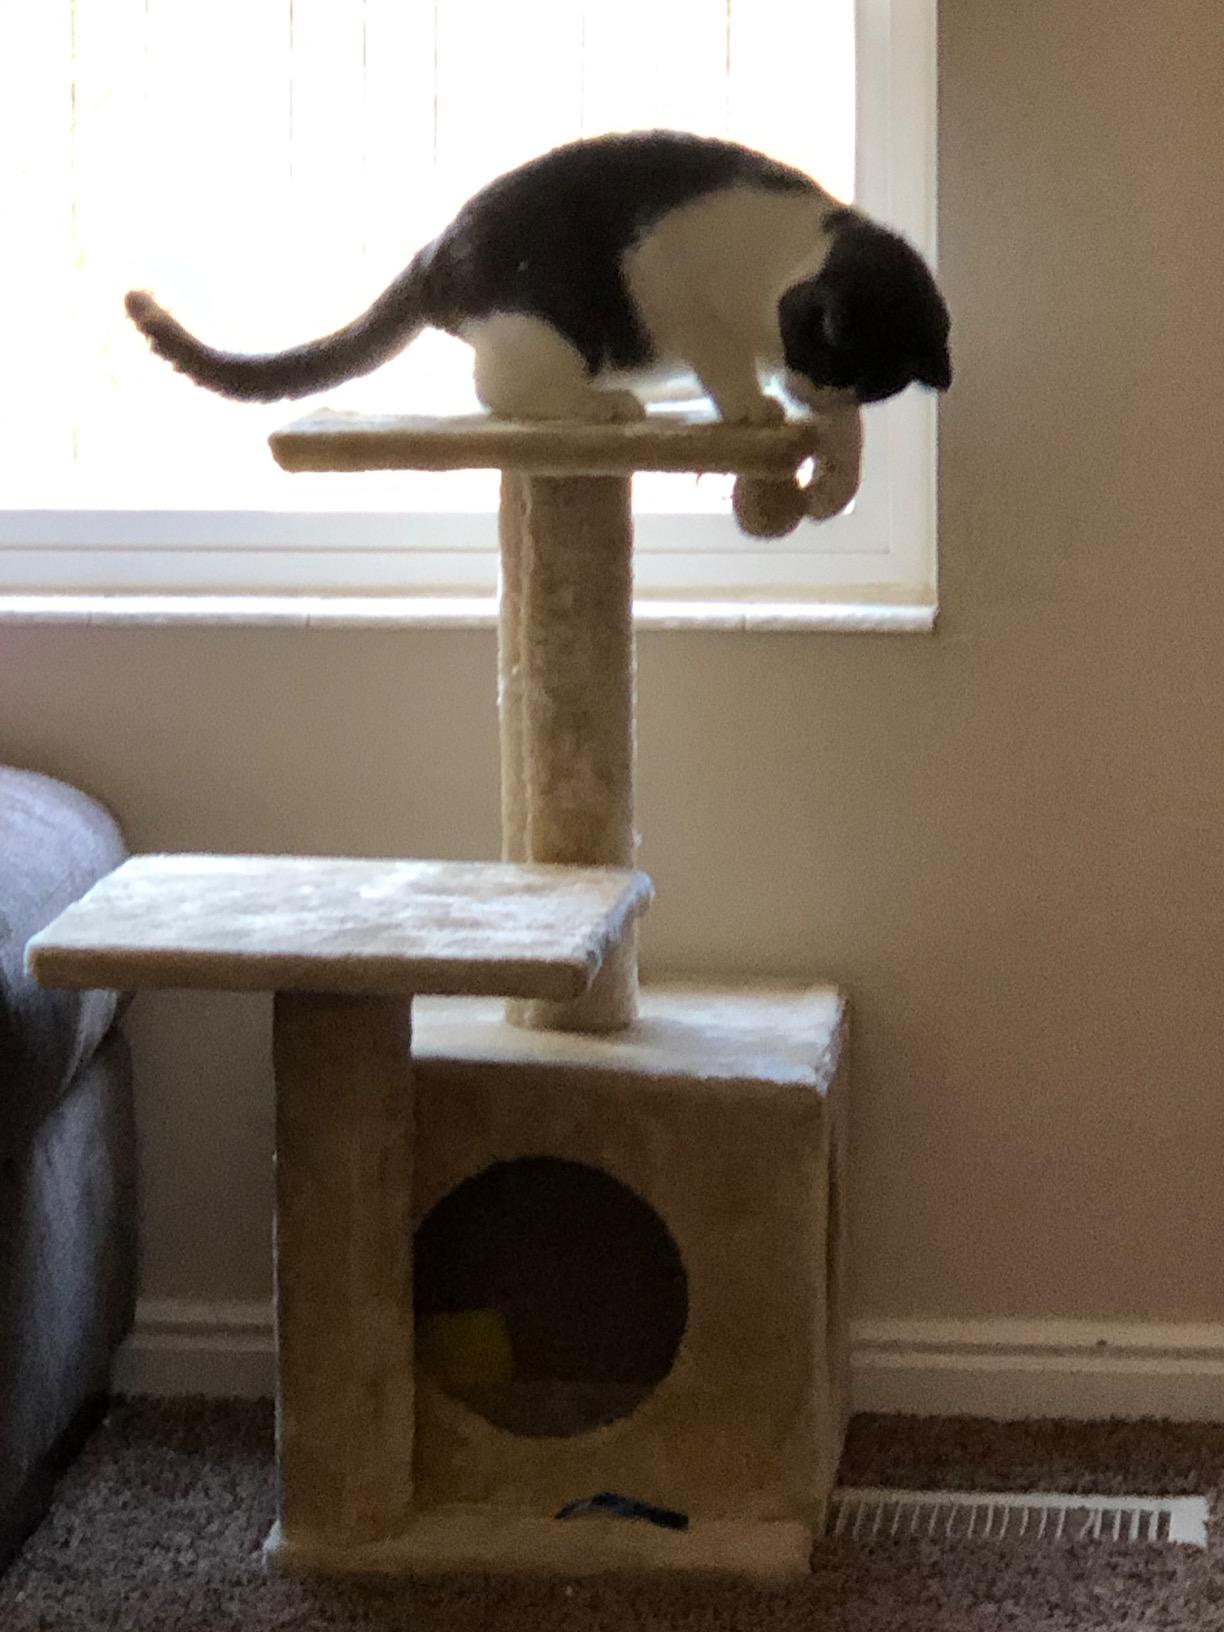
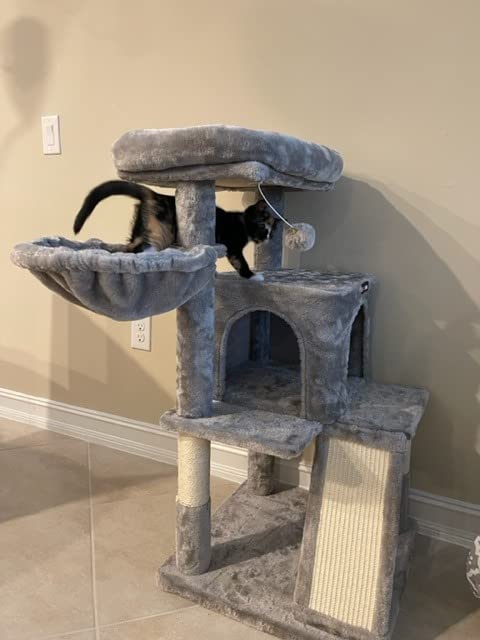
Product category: items_cat tree
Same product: no